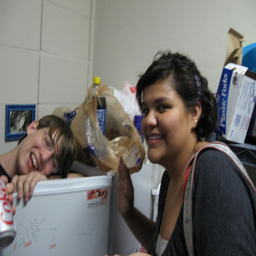
A woman standing next to another woman in front of an open refrigerator.
a girl and a guy are in the kitchen
Two people laughing beside a small refrigerator
Two people in the kitchen standing next to a refrigerator.
A woman smiles next to a man with the refrigerator door open.